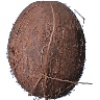
Label: Cocos 1